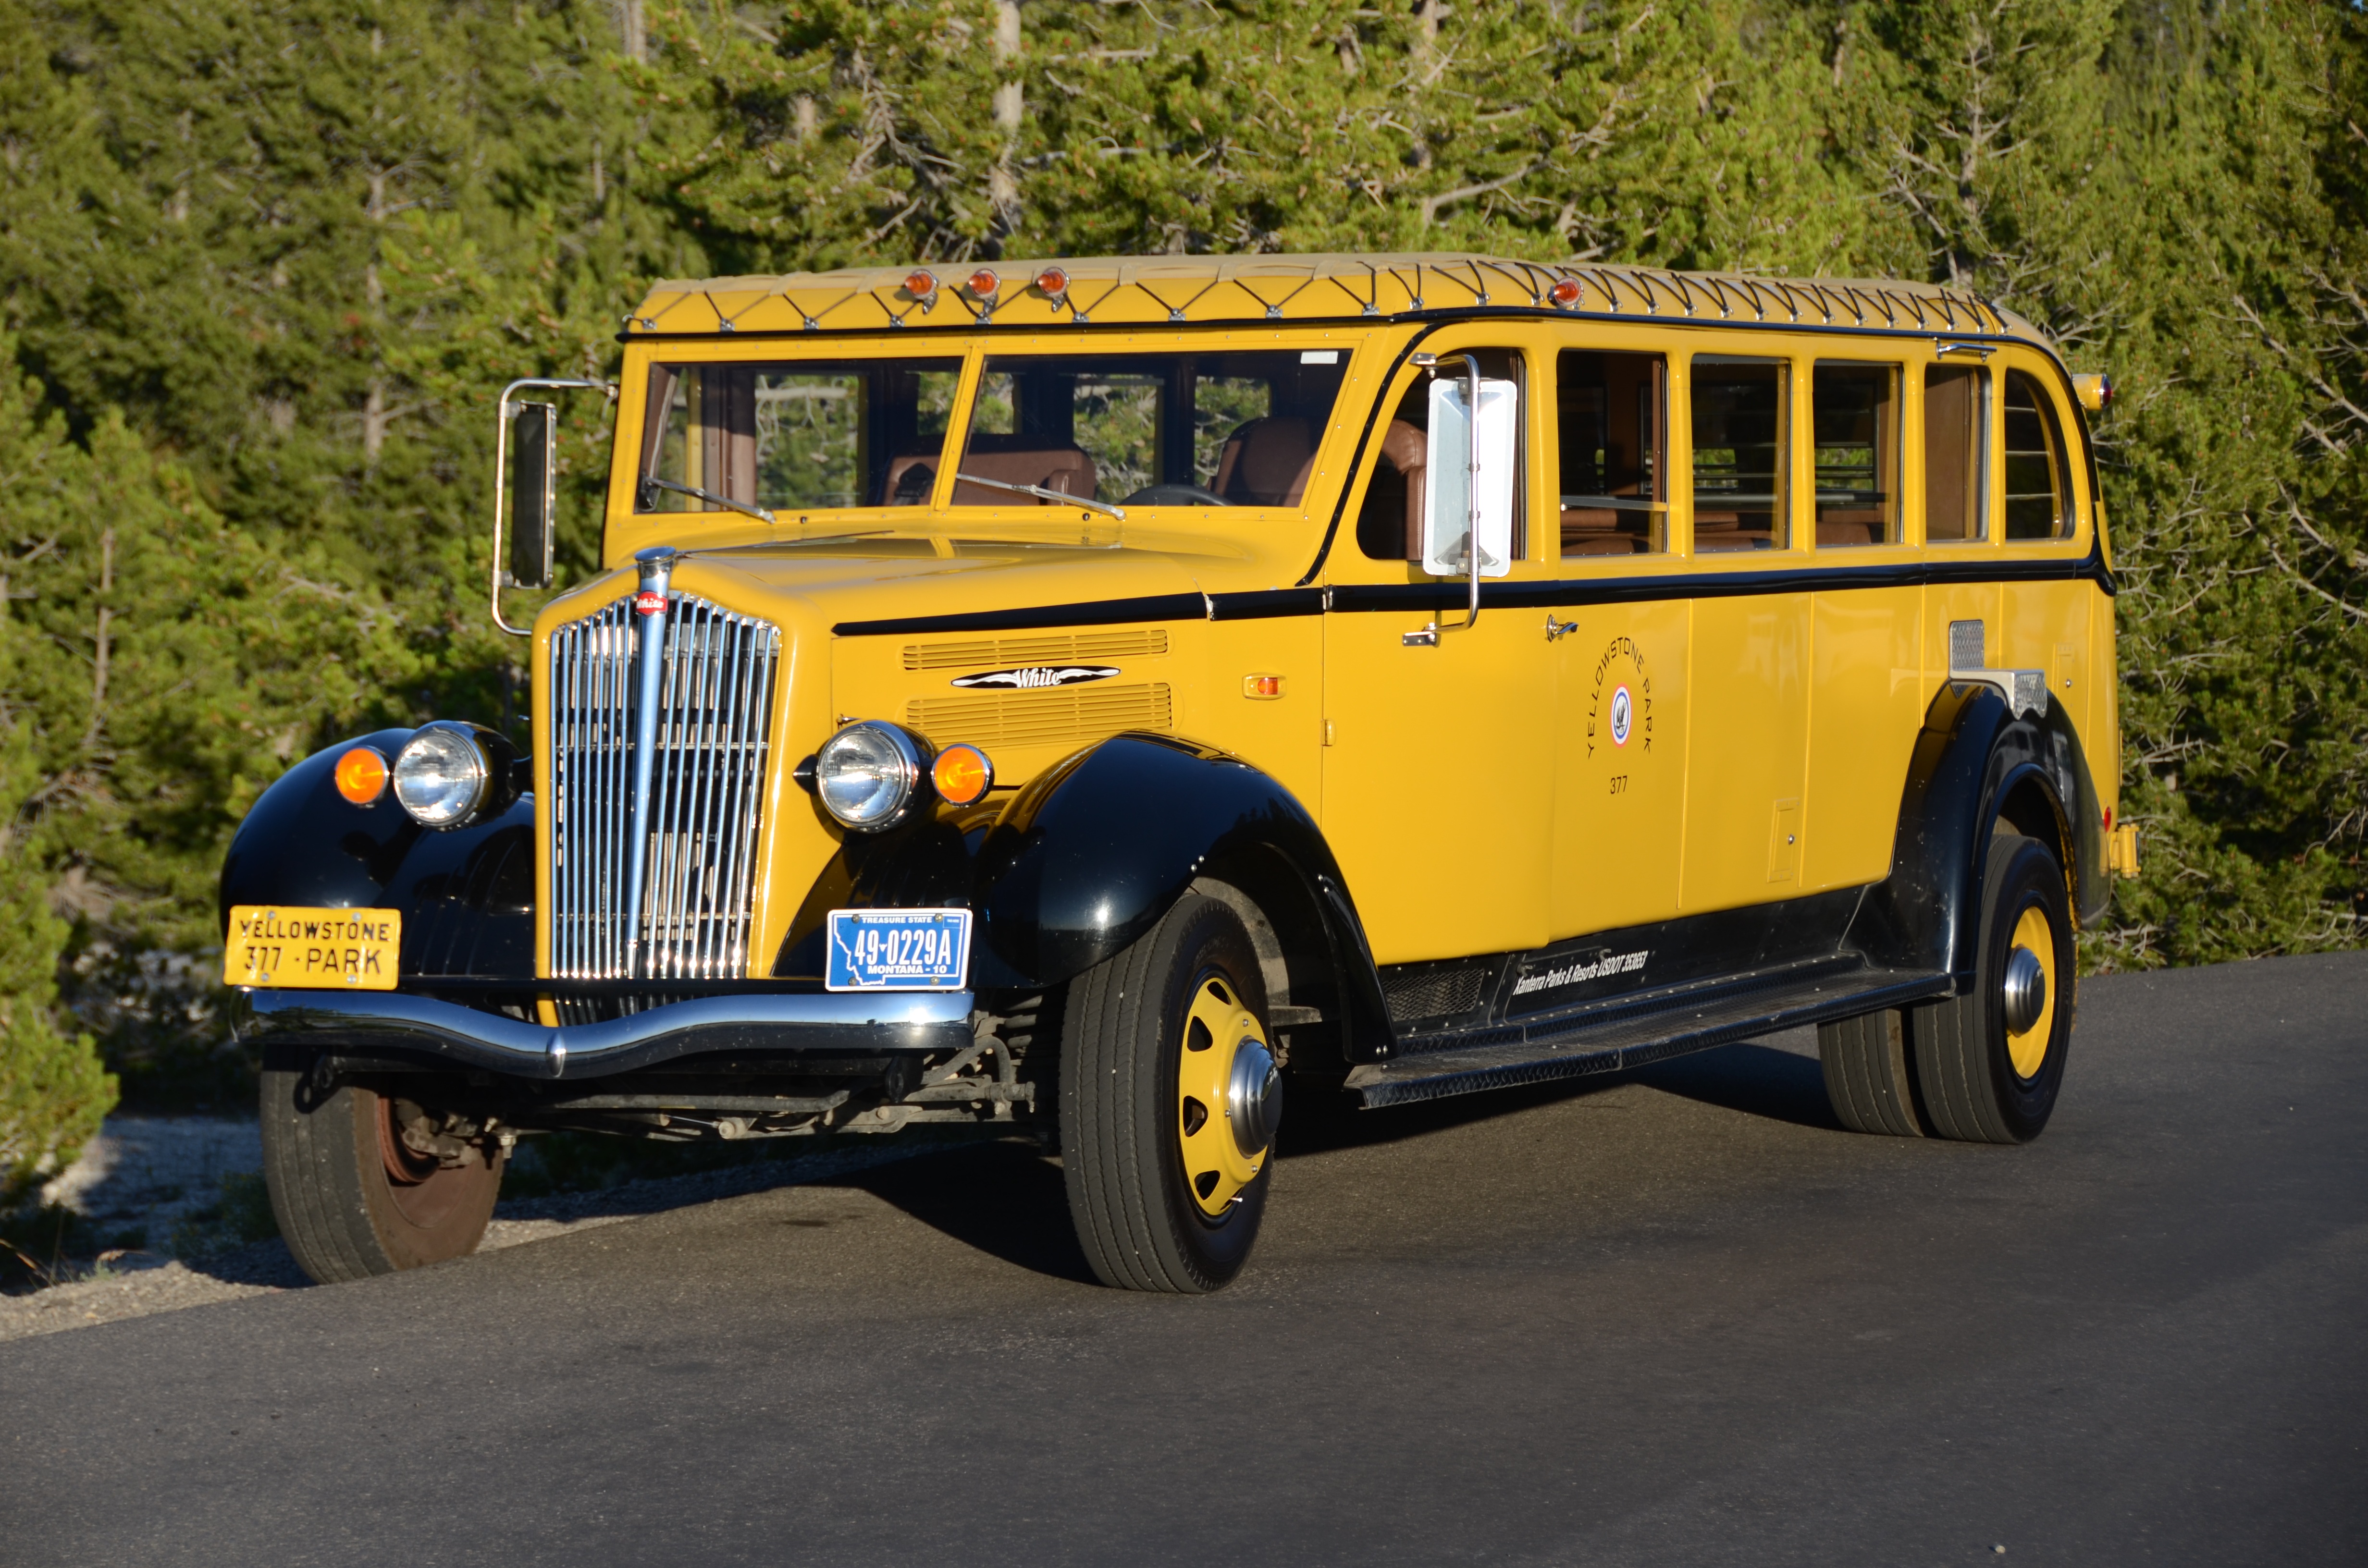
white, car, vintage, antique, jeep, transport, vehicle, sightseeing, yellow, national park, motor vehicle, vintage car, yellowstone, bus, classic, wyoming, yellowstone national park, antique car, off road vehicle, land vehicle, sightsee, automobile make, luxury vehicle, jammer, yellowstone tour bus